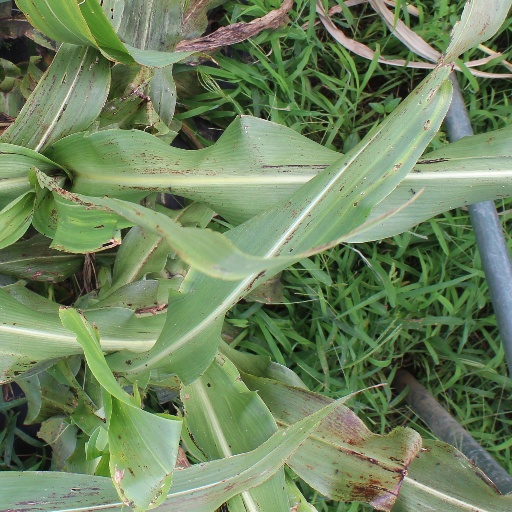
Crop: sorghum